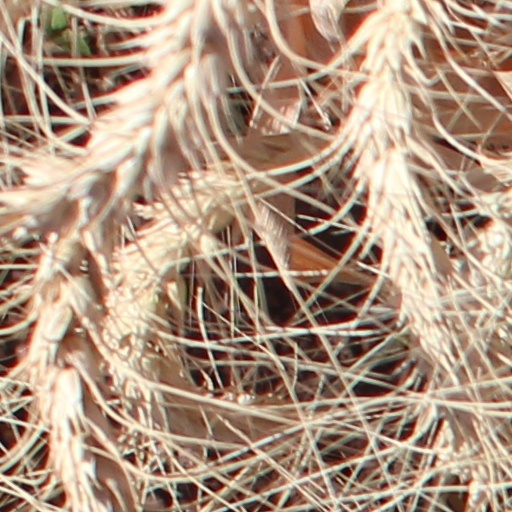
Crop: wheat